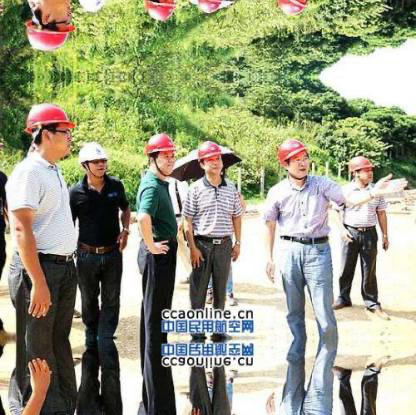
Objects in the image:
label: helmet
label: helmet
label: helmet
label: helmet
label: helmet
label: helmet
label: helmet
label: helmet
label: helmet
label: helmet
label: helmet